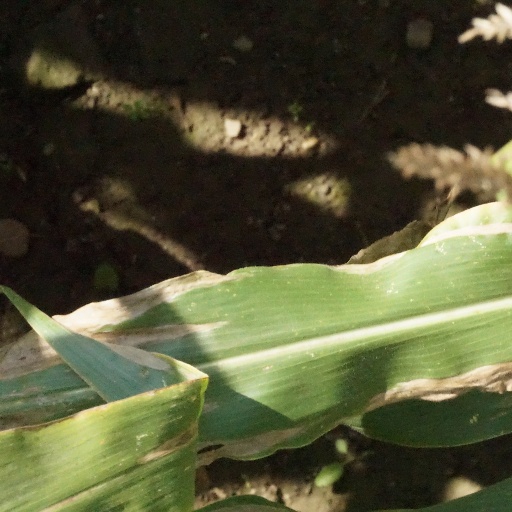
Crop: maize; corn